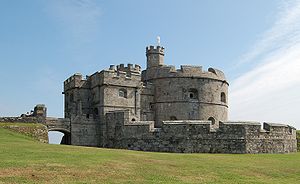
Borge og slotte i England / Cornwall
Denne liste over borge og slotte i England er ikke en liste over alle bygninger og steder, hvor ordet ”castle” indgår i navnet eller en liste over bygninger, som er en borg i middelalderlig henseende. Det er heller ikke en liste over alle borge og slotte, der nogensinde er bygget i England: Mange er forsvundet sporløst, men er hovedsageligt en liste over bygninger og ruiner. De bygninger, som er bevaret, er alle blevet ændret i løbet af historien.